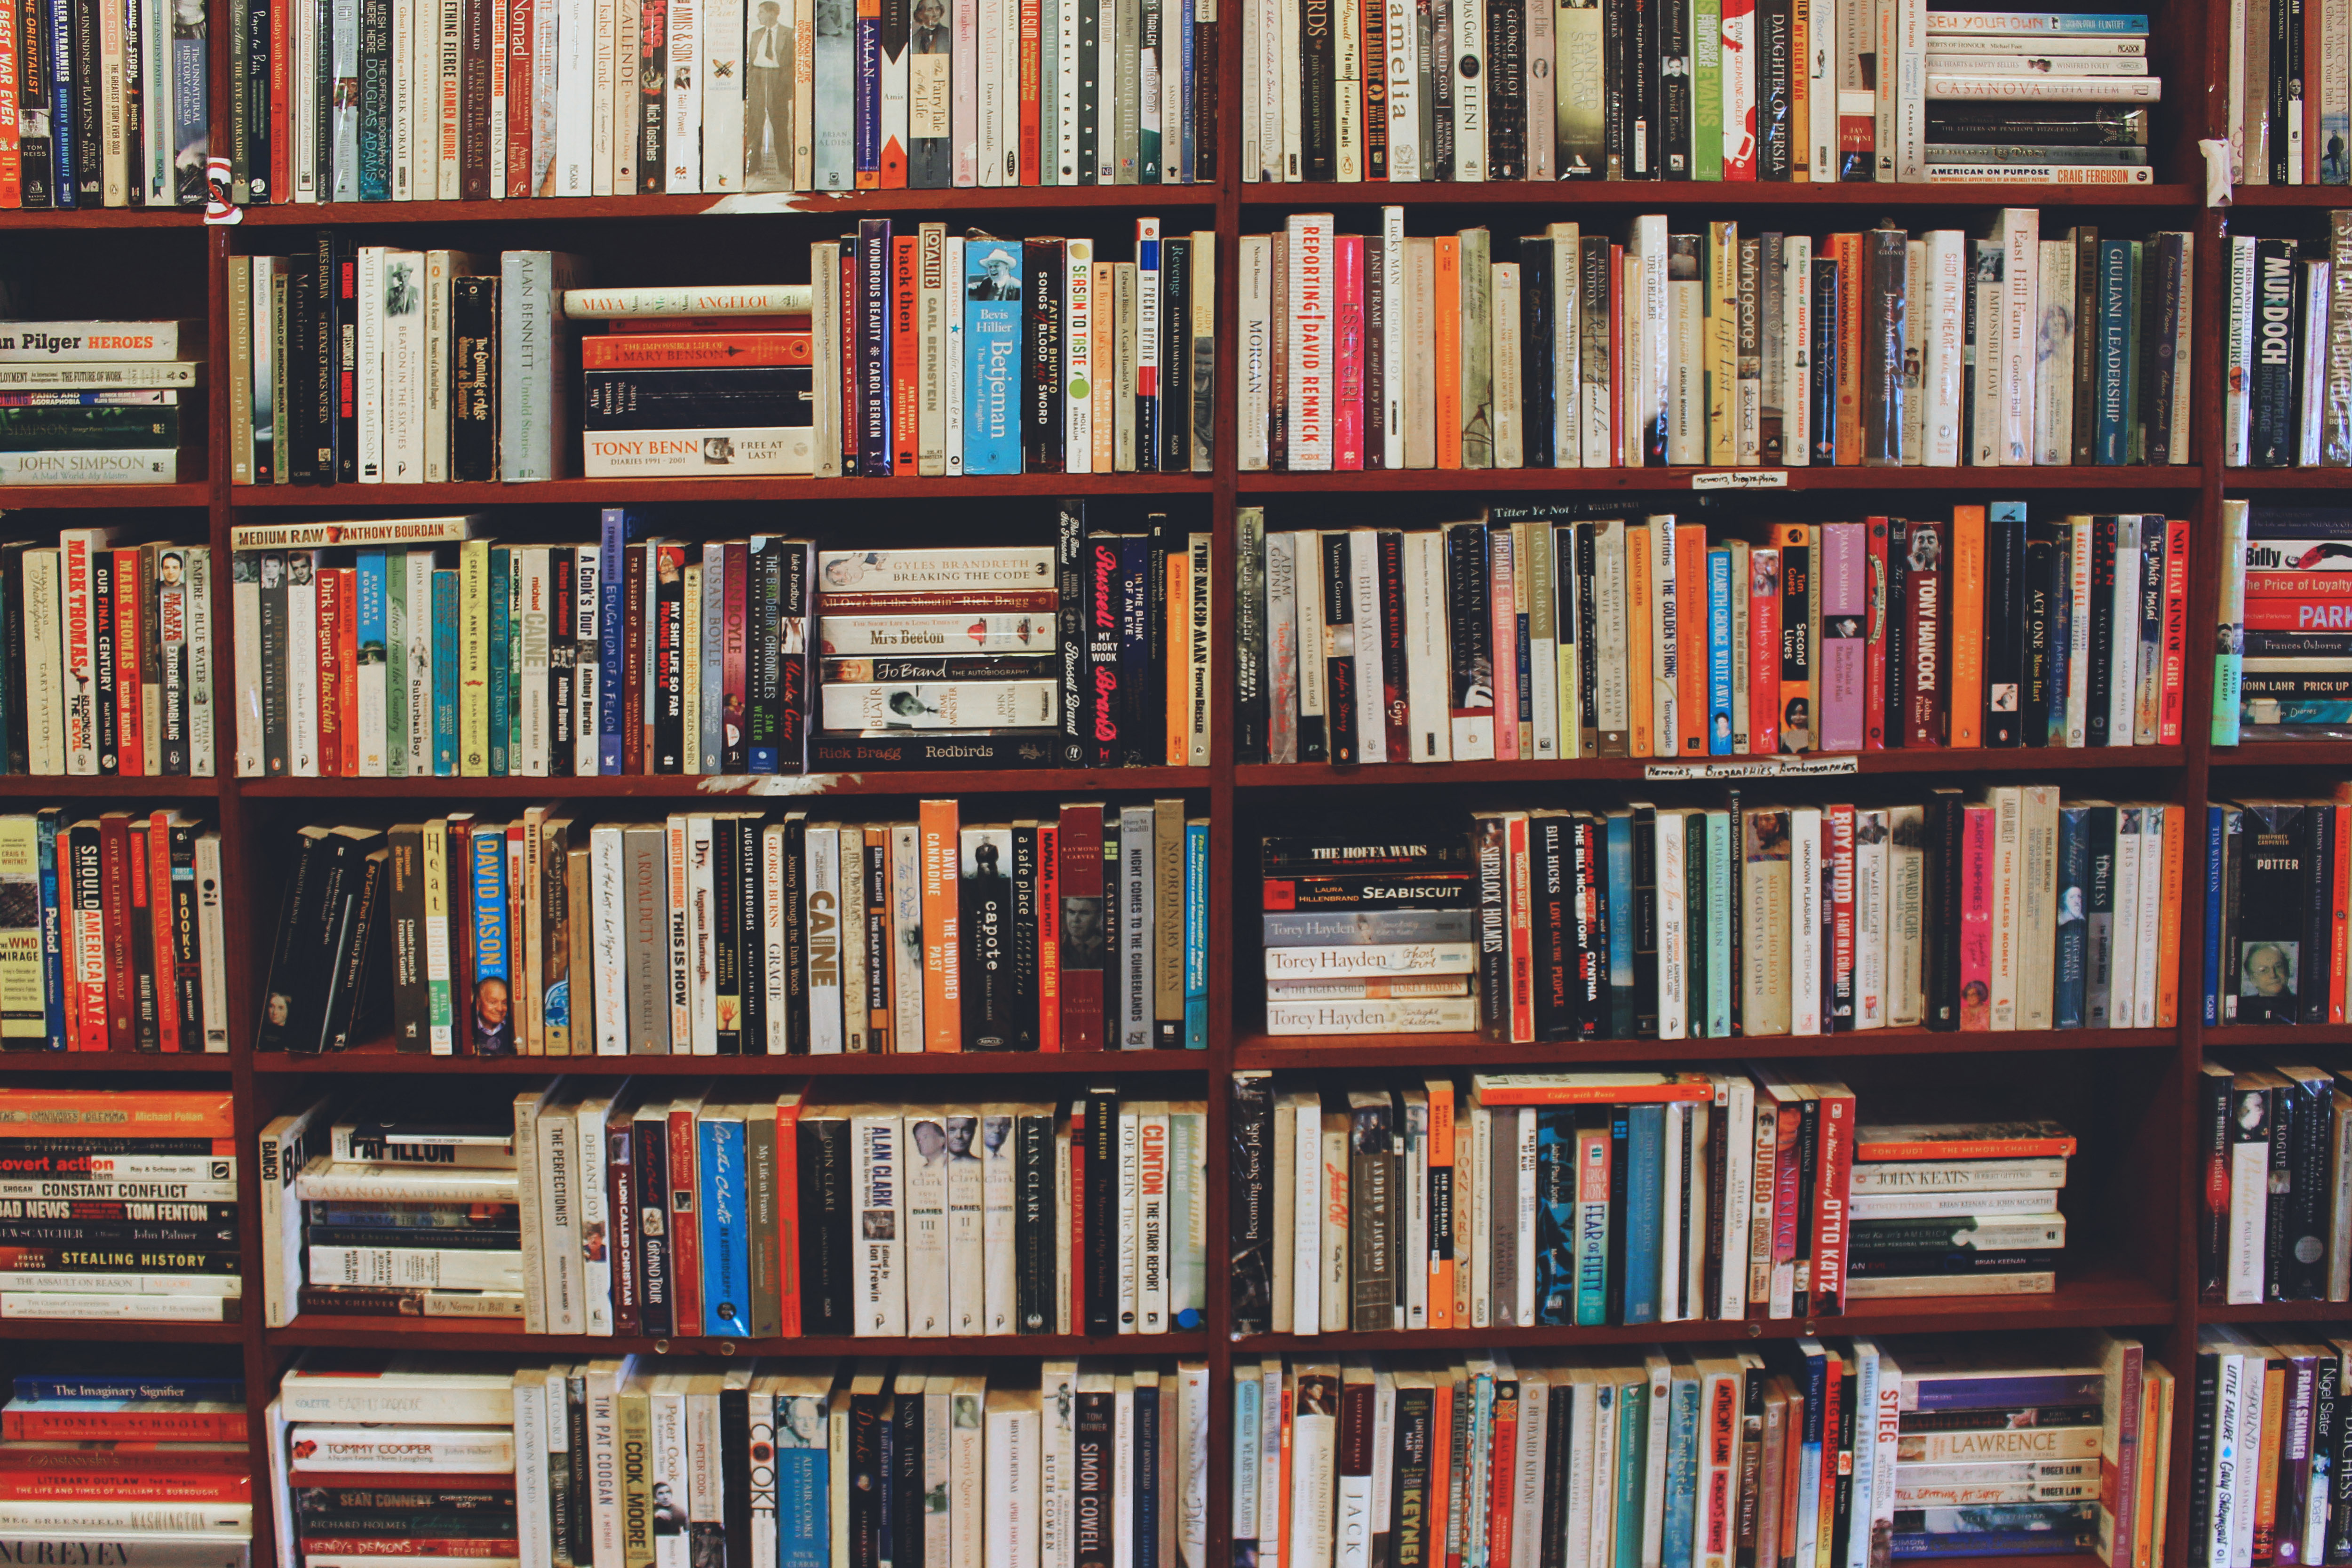
shelving, bookcase, shelf, book, library, publication, bookselling, furniture, public library, collection, building, cyclone, retail, self help book, book cover